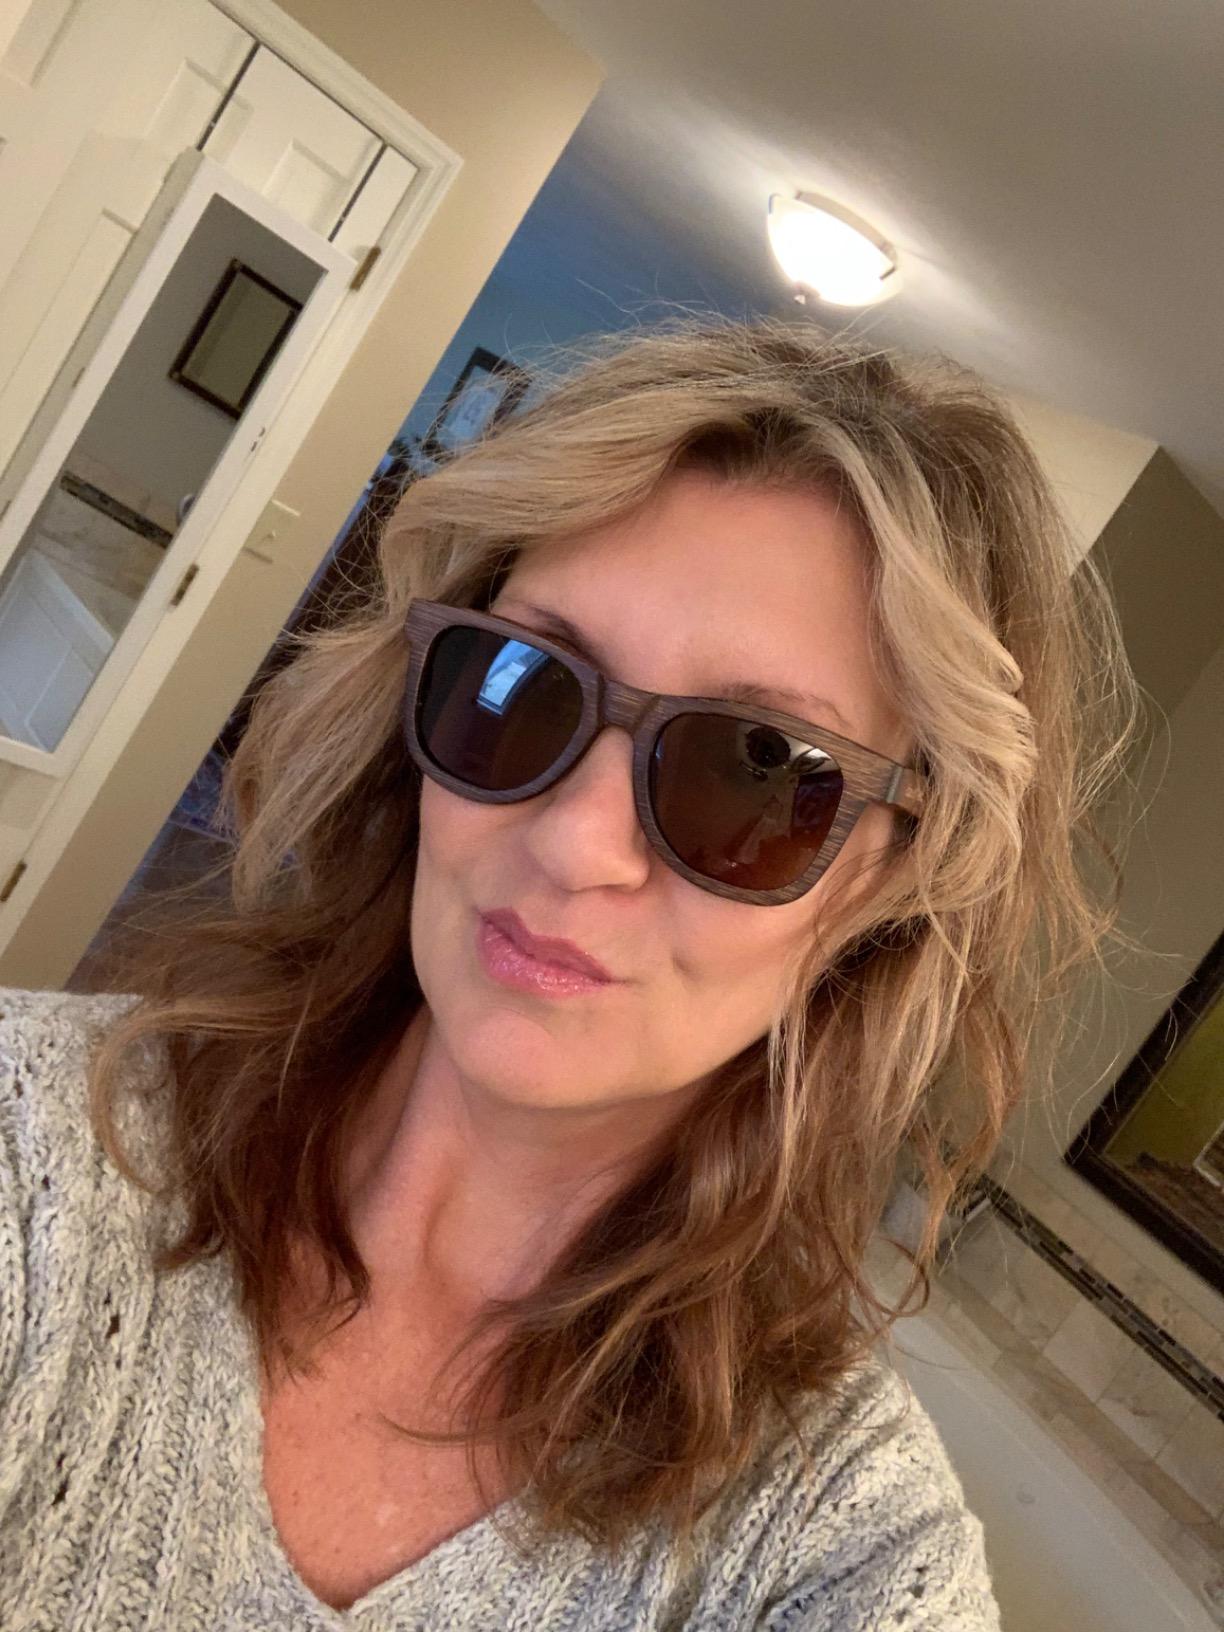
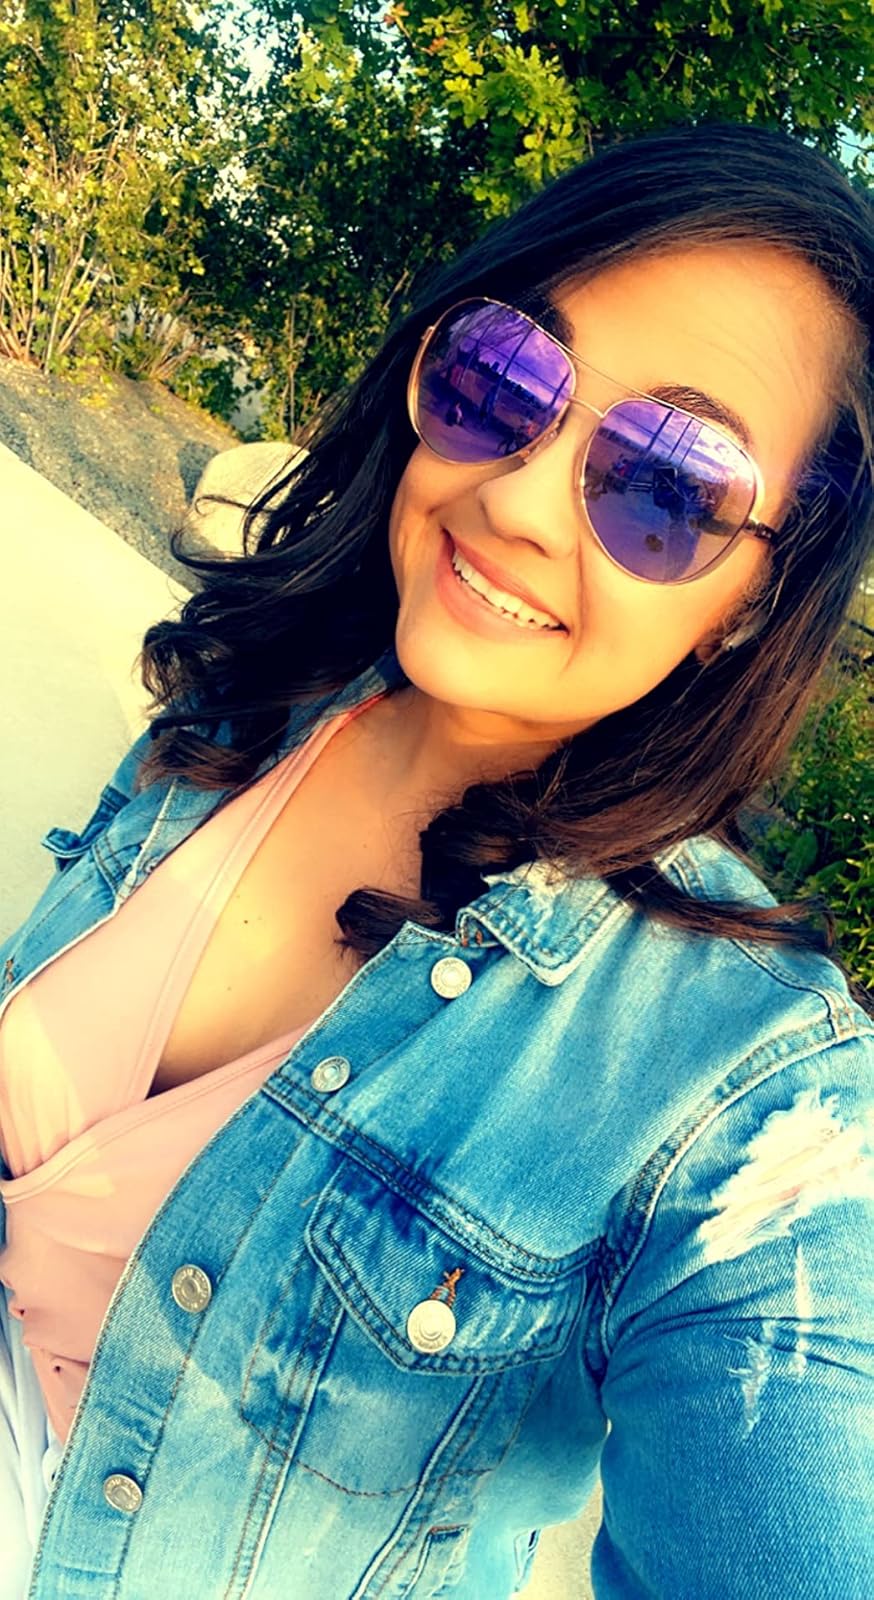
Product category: accessories_sunglasses
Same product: no